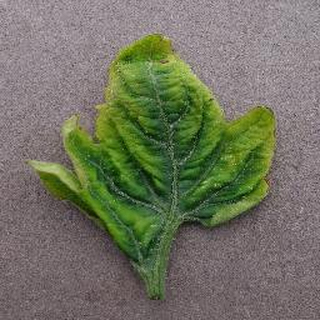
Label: tomato_yellow_leaf_curl_virus